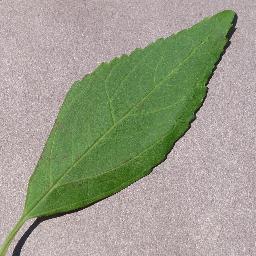
Label: Cherry___healthy